Computer chess

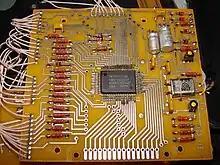
Computer chess IC bearing the name of developer Frans Morsch (see Mephisto)

In the past, stand-alone chess machines (usually microprocessors running software chess programs; occasionally specialized hardware) were sold. Today, chess engines may be installed as software on ordinary devices like smartphones and PCs, either alone or alongside GUI programs such as Chessbase and the mobile apps for Chess.com and Lichess (both primarily websites). Examples of free and open source engines include Stockfish and Leela Chess Zero (Lc0). Chess.com maintains its own proprietary engine named Torch. Some chess engines, including Stockfish, have web versions made in languages like WebAssembly and JavaScript. Most chess programs and sites offer the ability to analyze positions and games using chess engines, and some offer the ability to play against engines (which can be set to play at custom levels of strength) as though they were normal opponents.